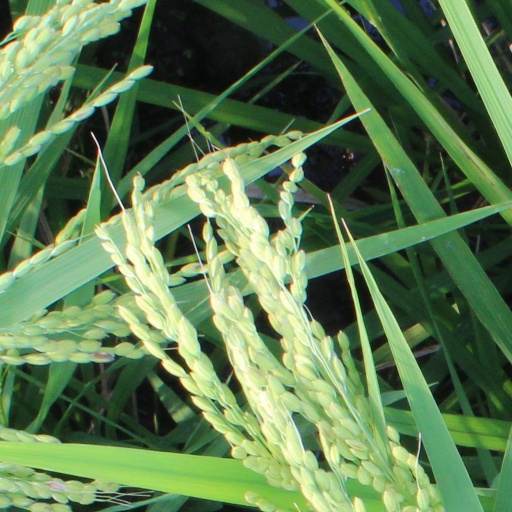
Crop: rice